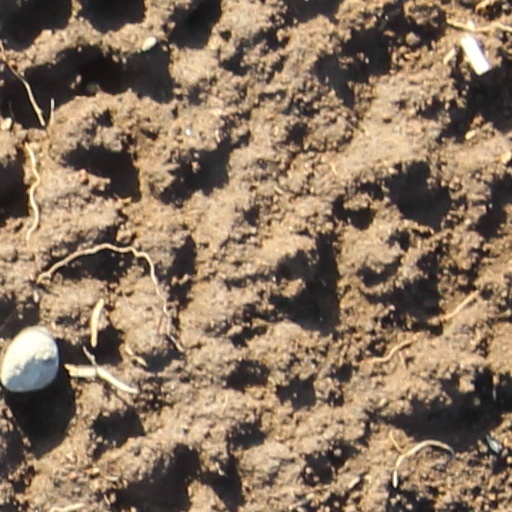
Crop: wheat